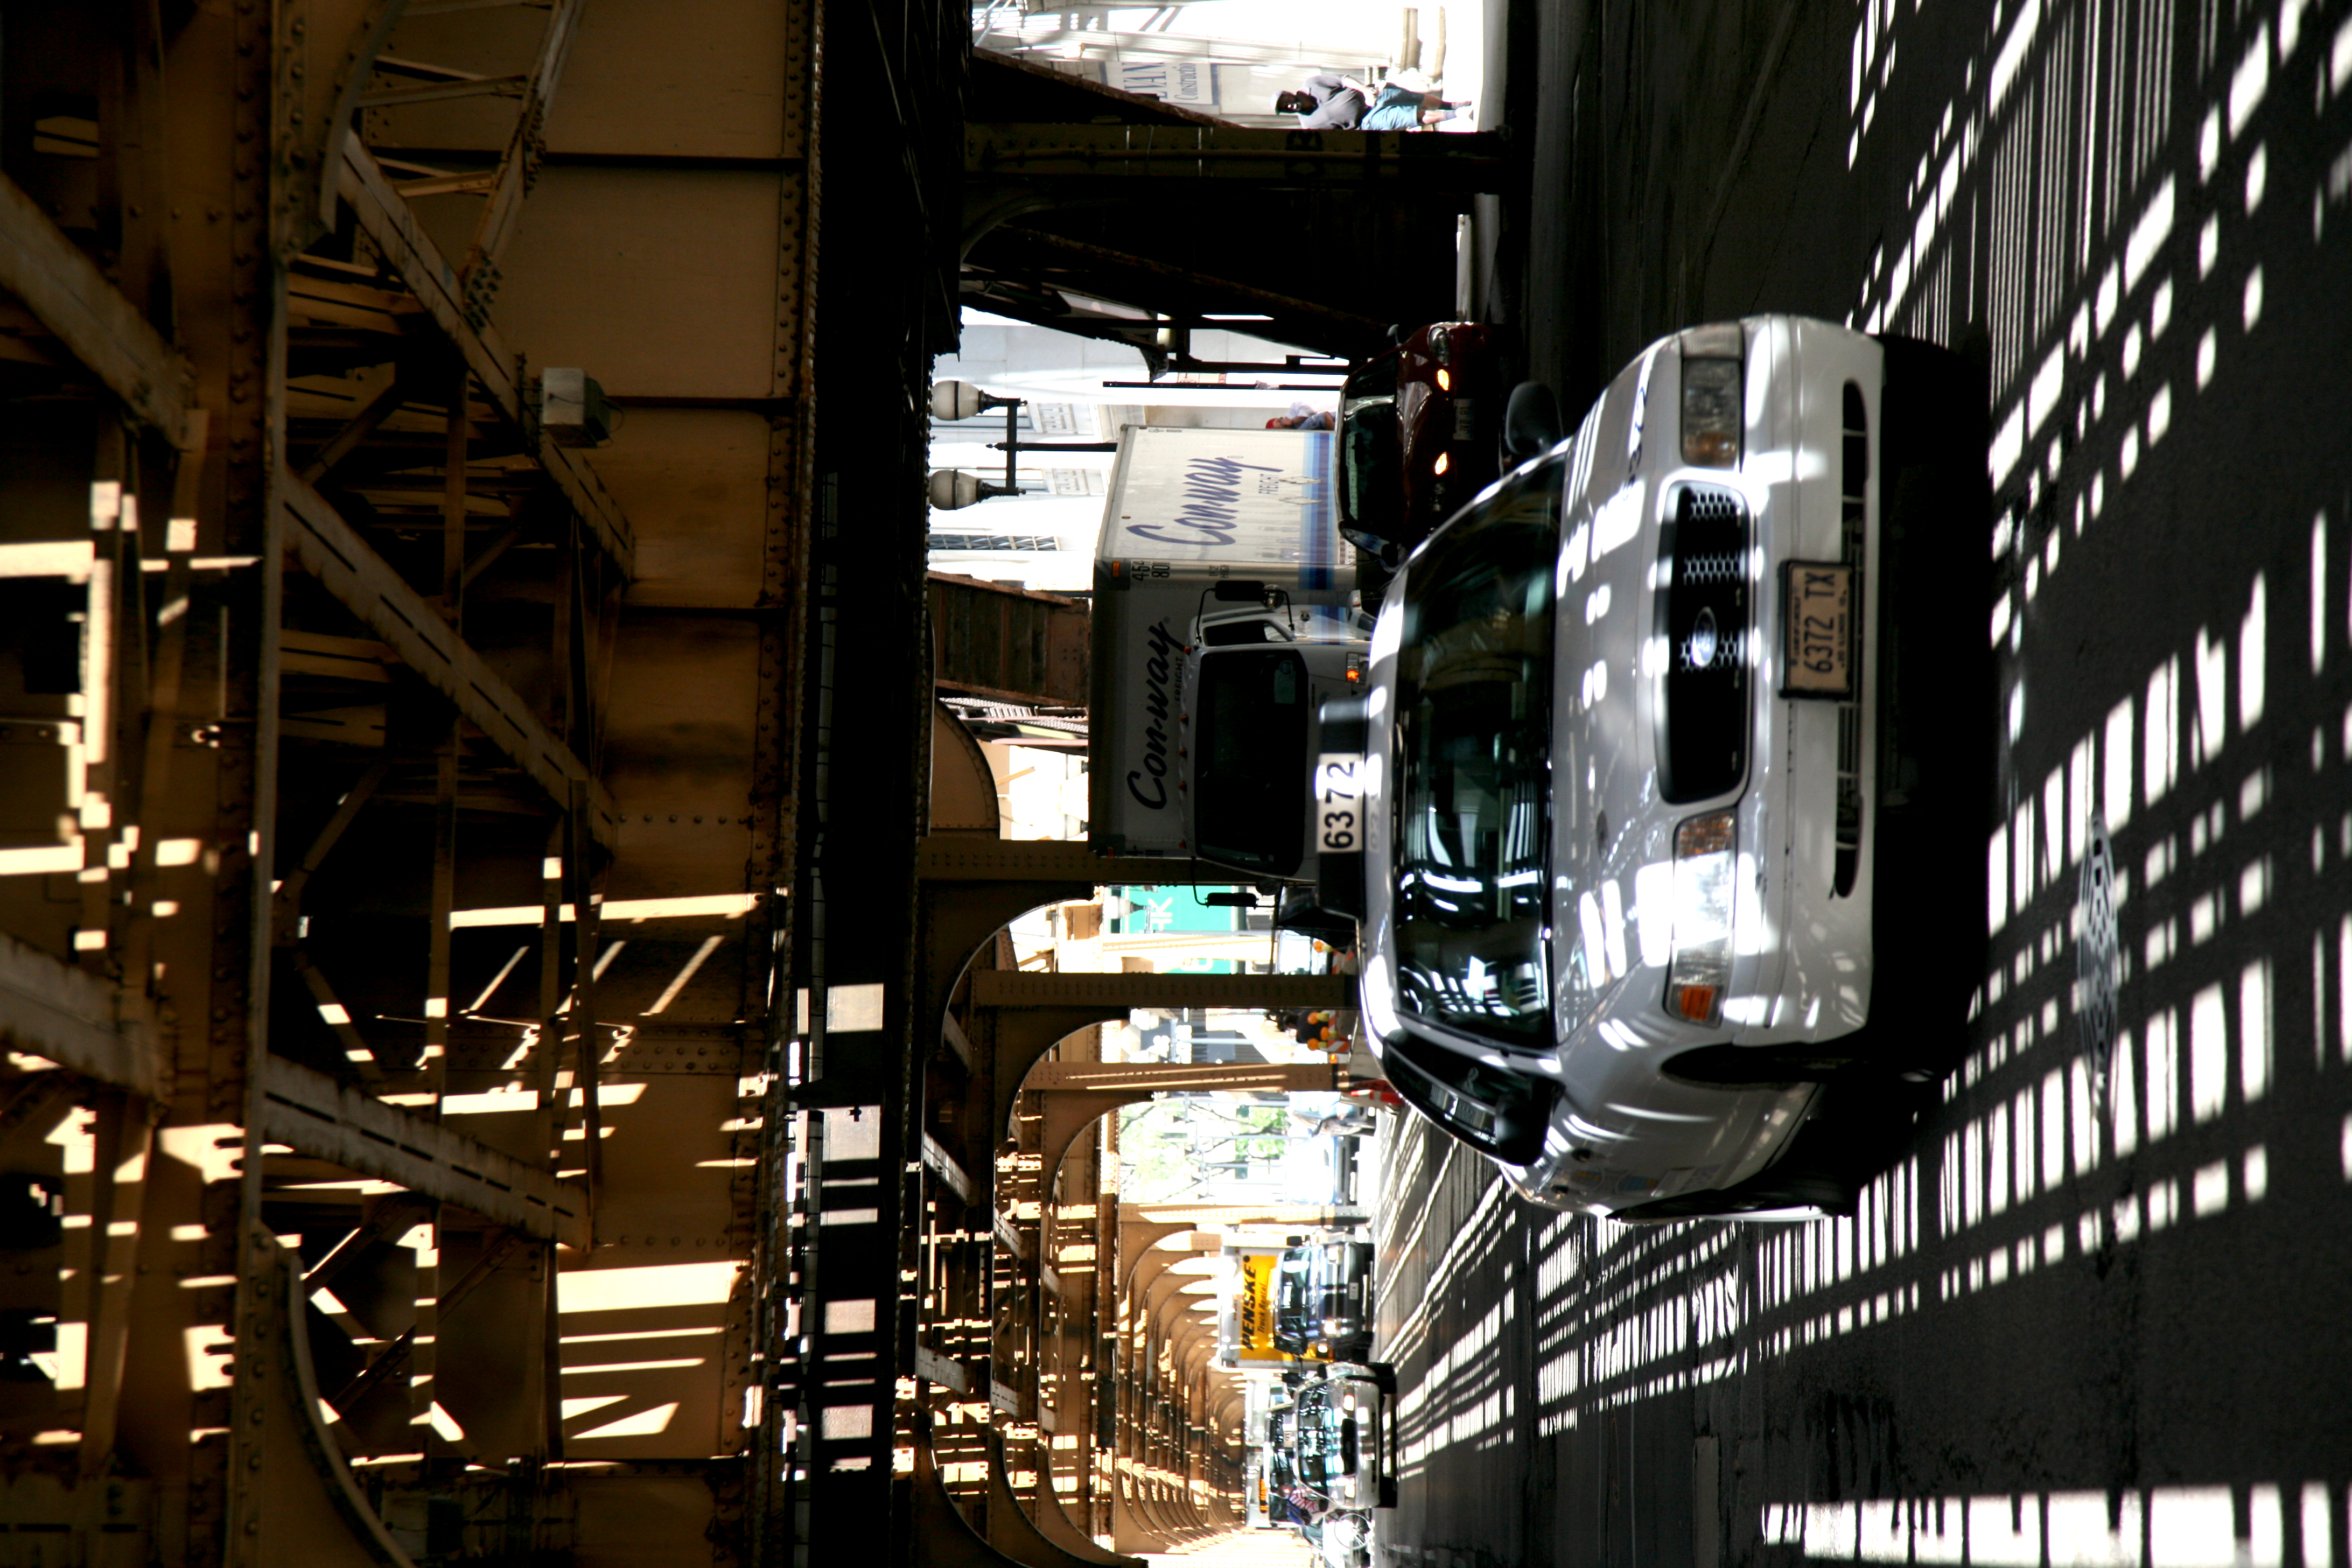
architecture, street, car, building, downtown, vehicle, chicago, public transport, 5d, loop, automobile make, automotive design, luxury vehicle